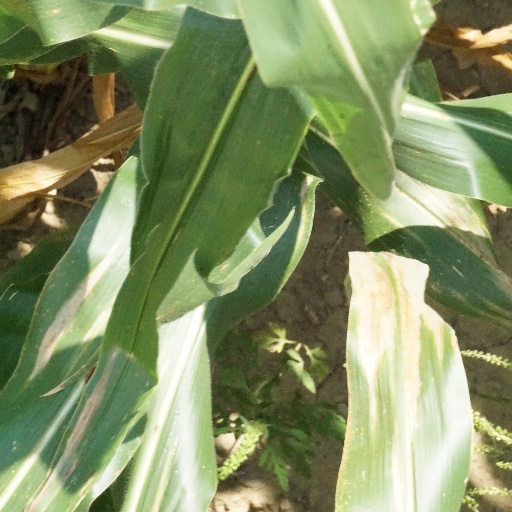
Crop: maize; corn